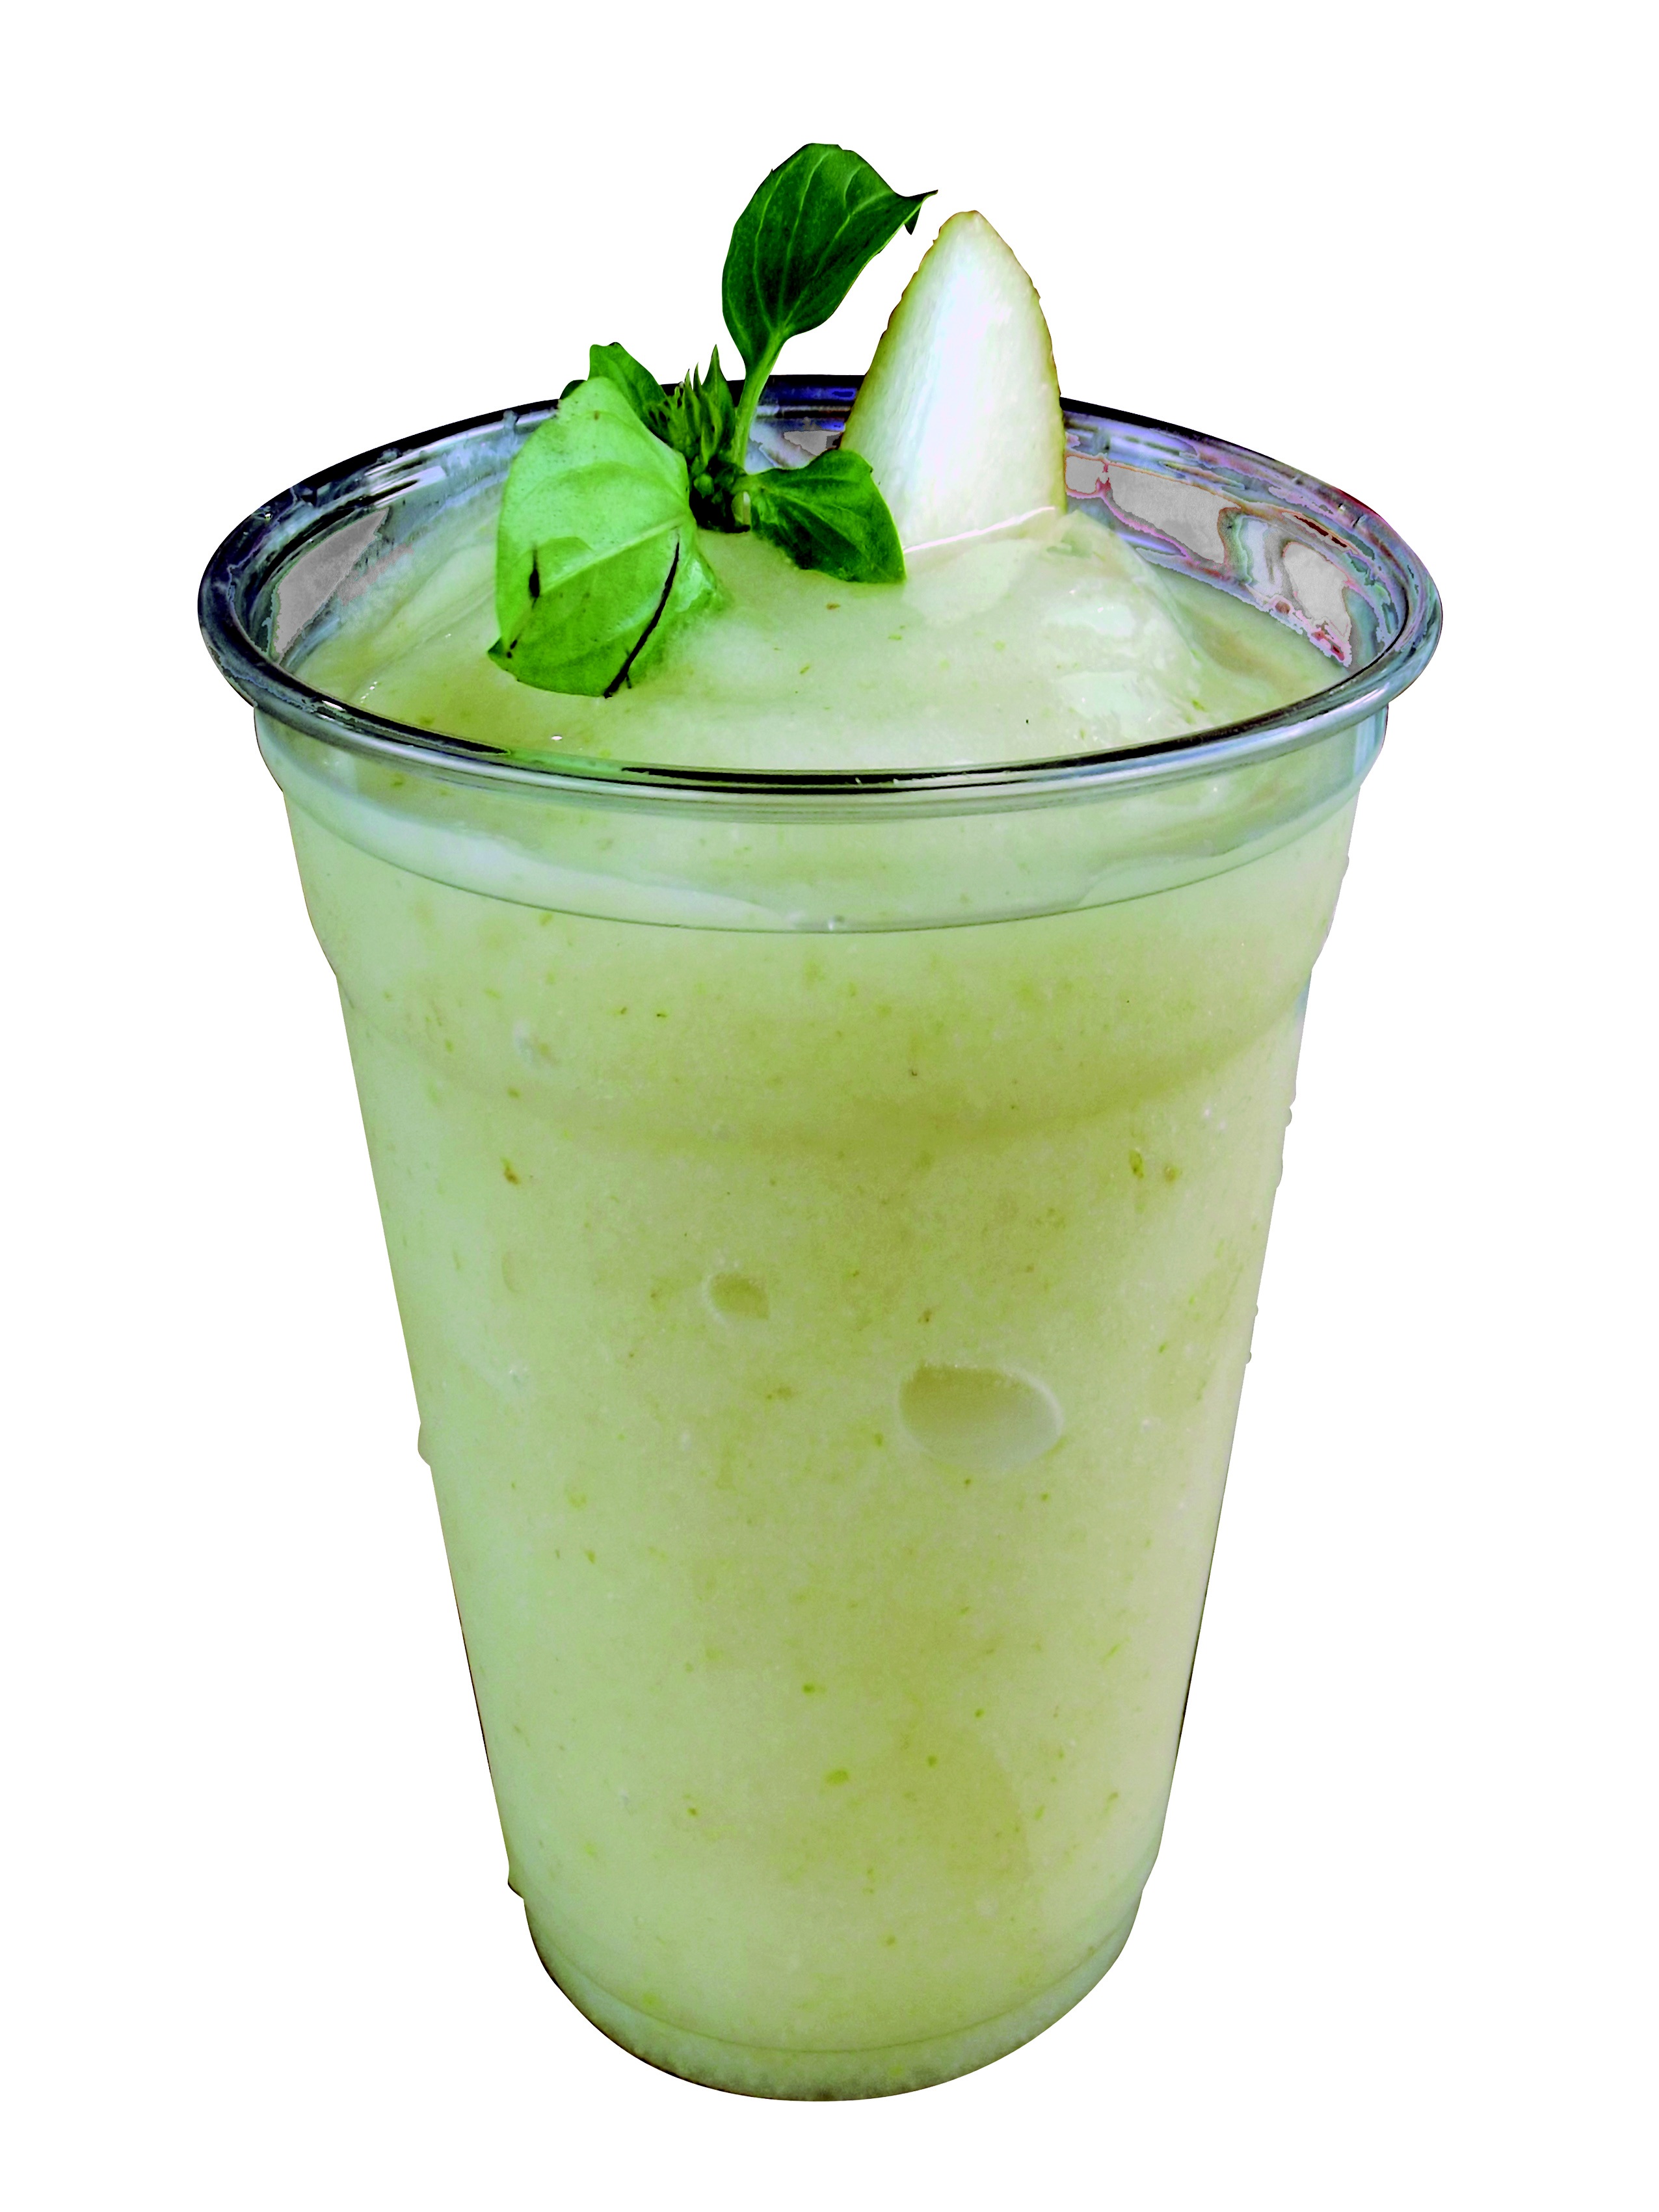
cold, sweet, glass, restaurant, ice, food, produce, drink, pear, cocktail, smoothie, juice, milkshake, frappe, caipiroska, caipirinha, limeade